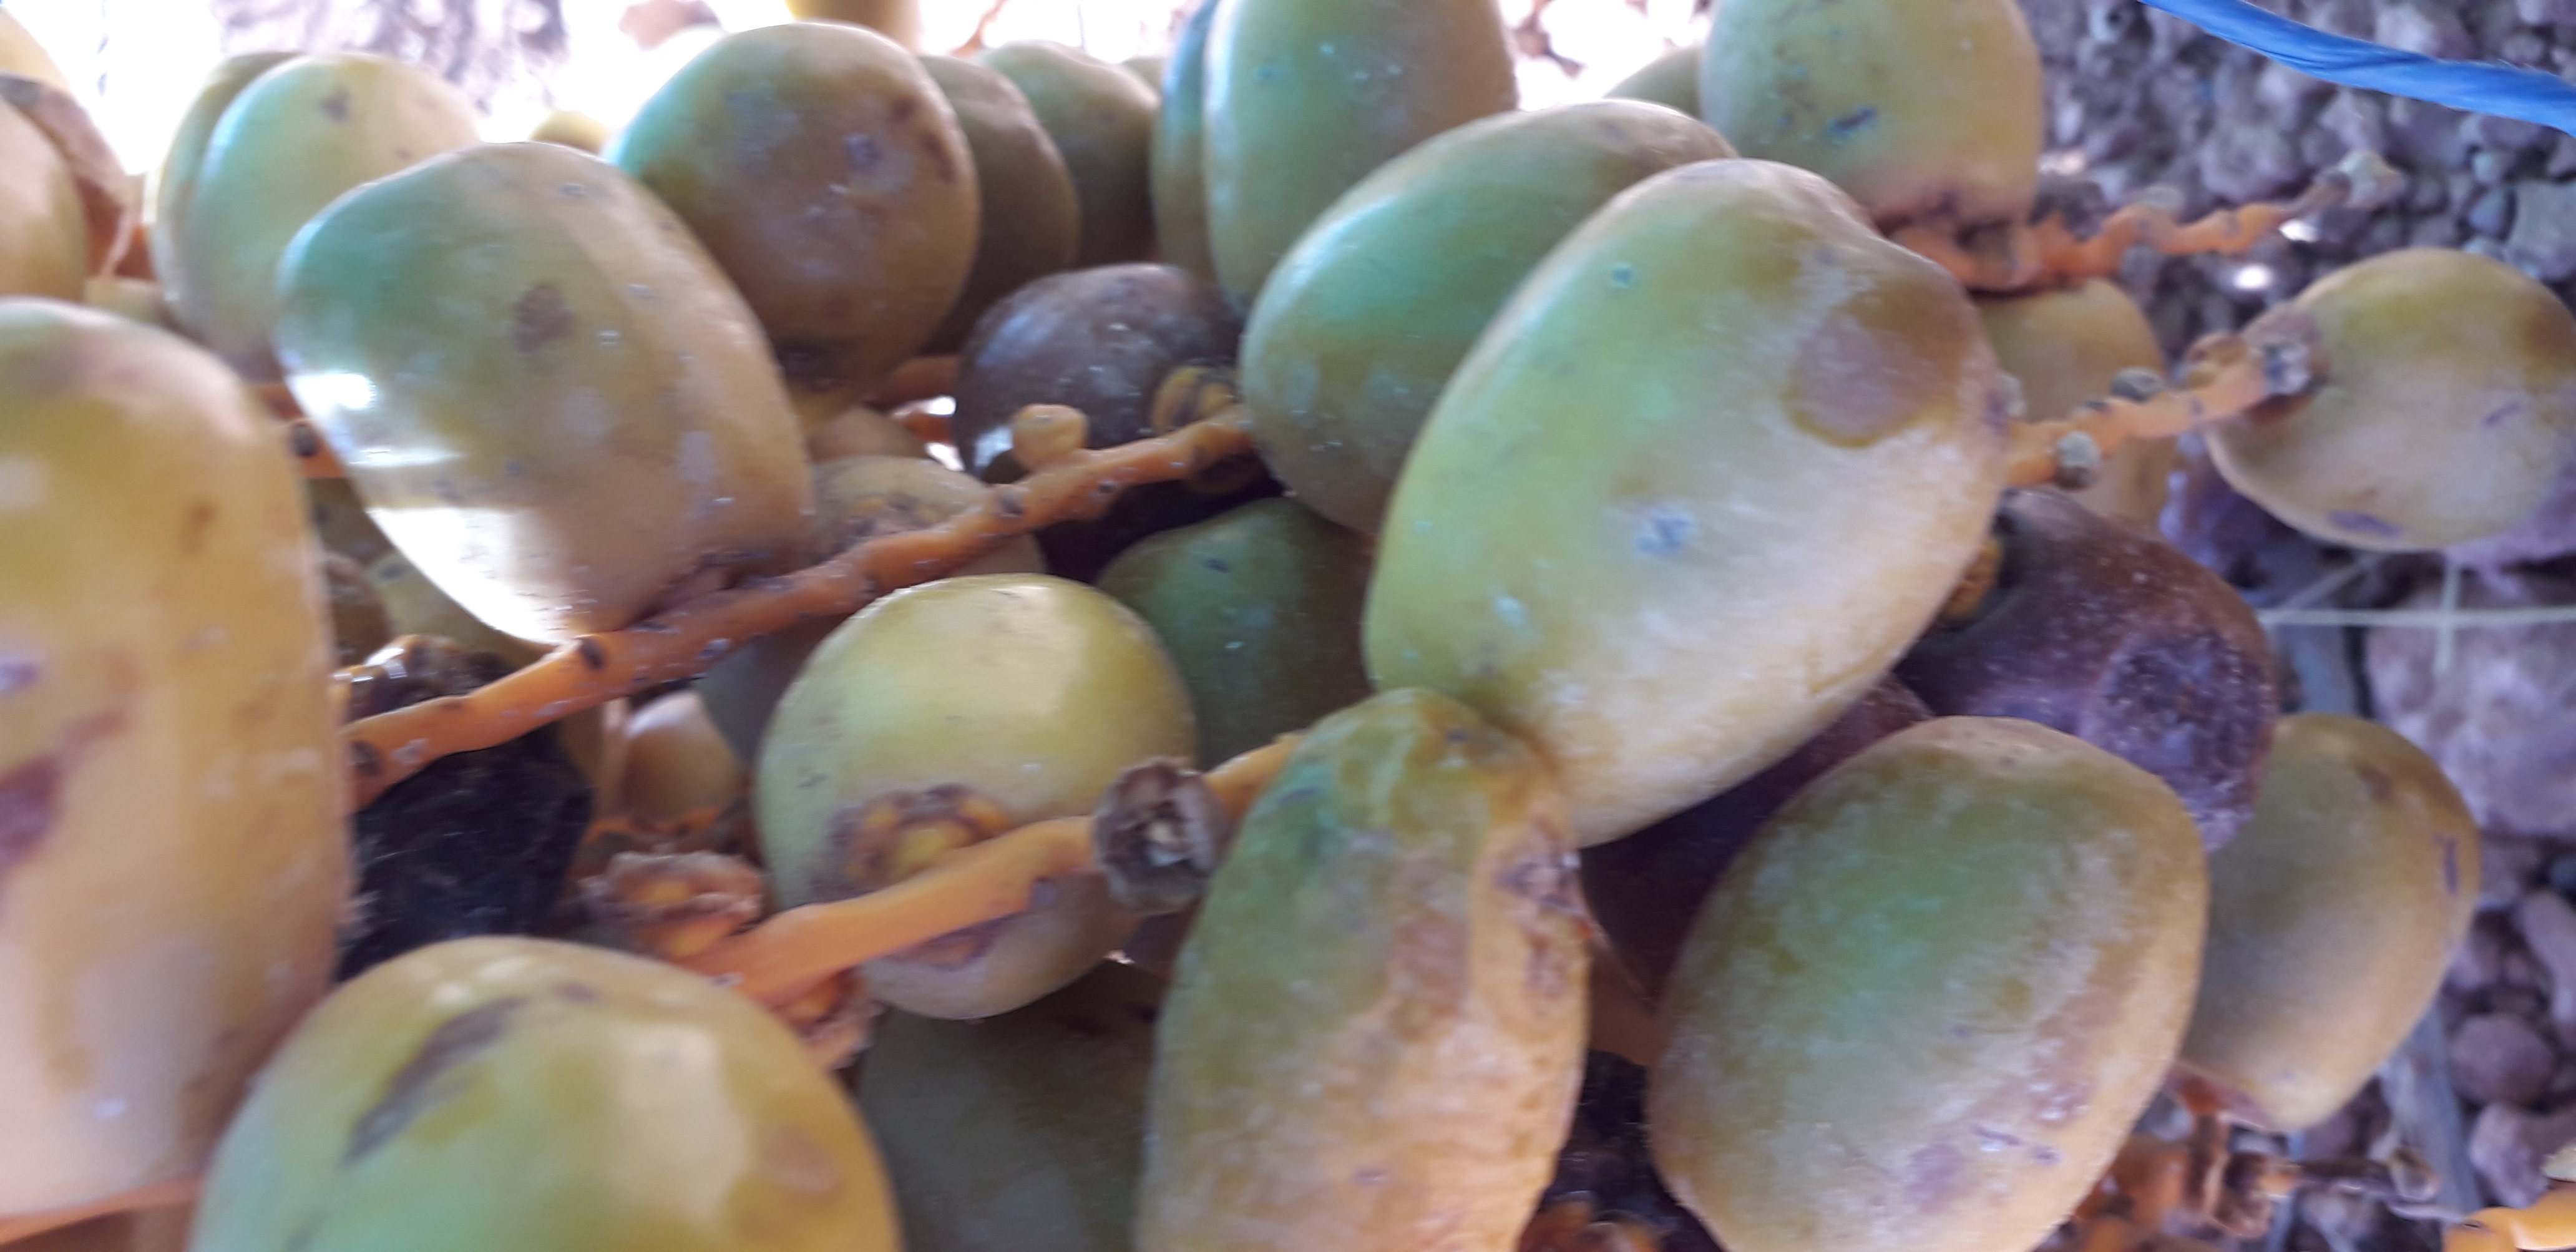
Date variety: Boufagous